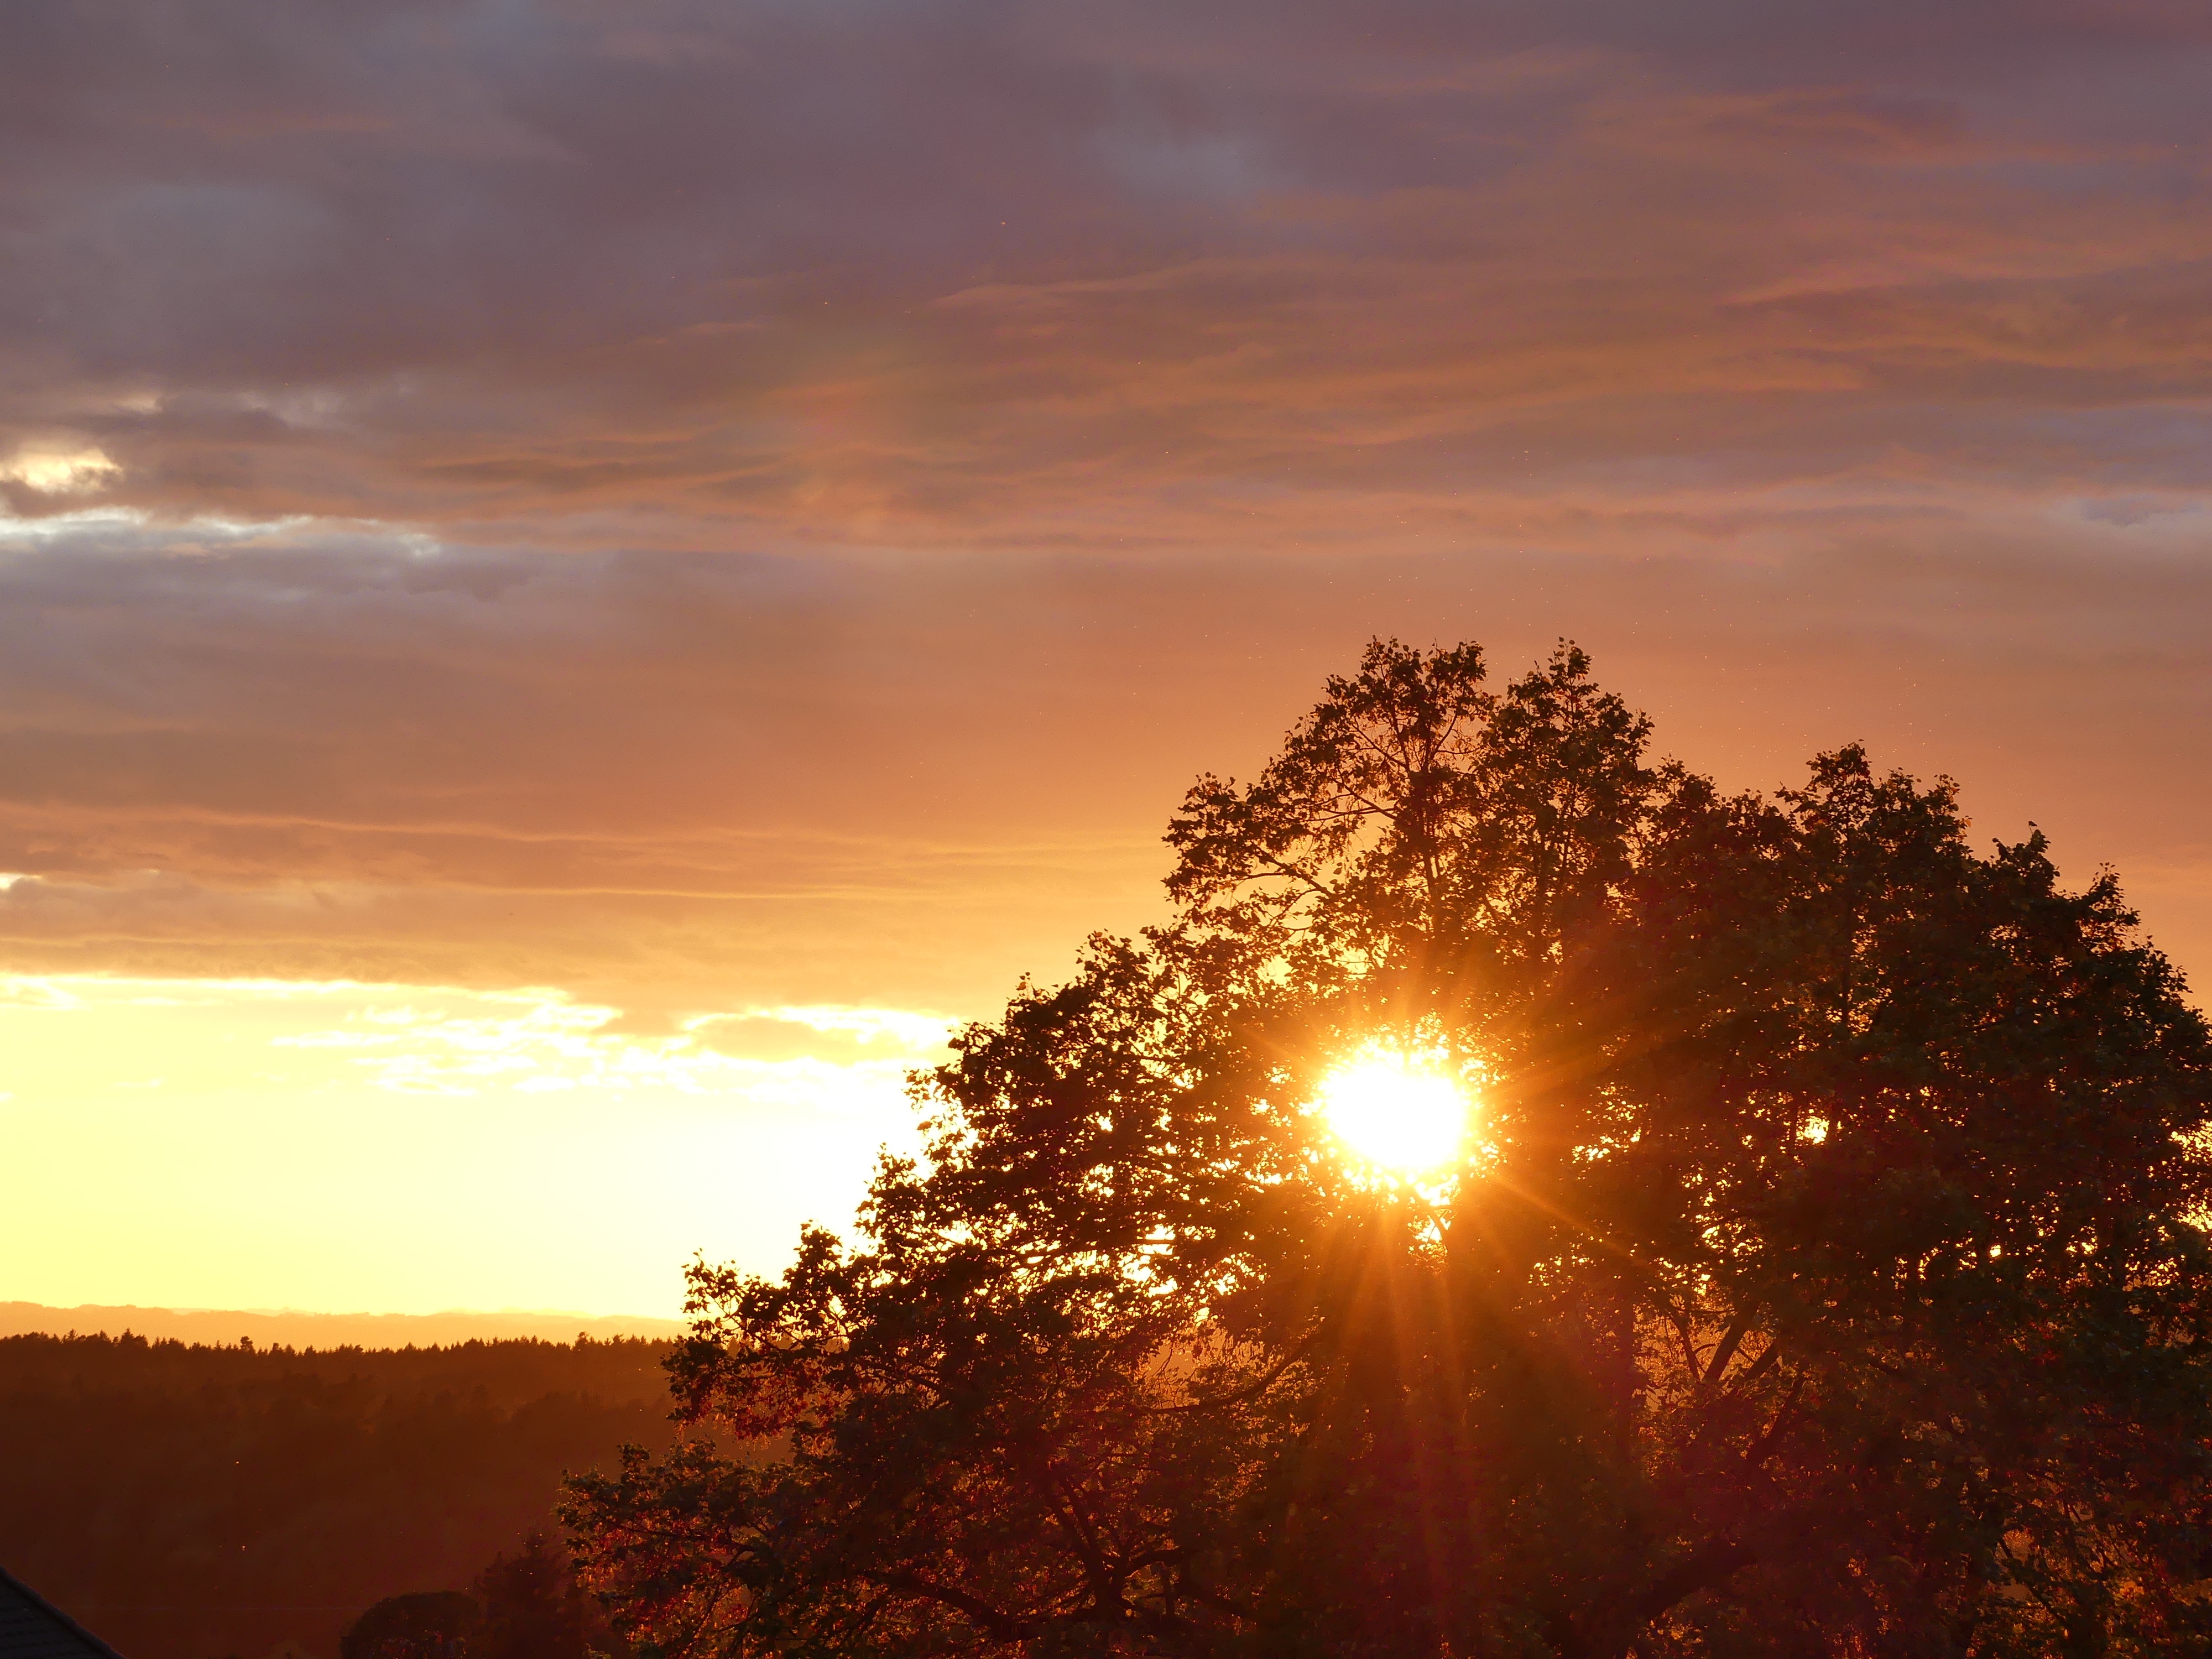
tree, horizon, cloud, sky, sun, sunrise, sunset, field, sunlight, morning, dawn, atmosphere, dusk, evening, orange, beautiful, abendstimmung, afterglow, astronomical object, atmospheric phenomenon, red sky at morning